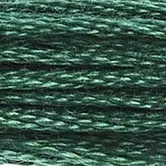
561
DMC Cotton Embroidery Floss is a soft thread made from 100% long staple Egyptian cotton and double mercerized to give it brilliant sheen. This superior quality thread is perfect for stitching on all types of fabric. Stranded cotton is comprised of 6 size 25 easily separated strands, allowing you to adjust the thickness of your stitching by using a different number of strands.
Brand: Birch
Category: Arts & Entertainment > Hobbies & Creative Arts > Arts & Crafts > Art & Crafting Materials > Crafting Fibers > Thread & Floss